Meterana grandiosa

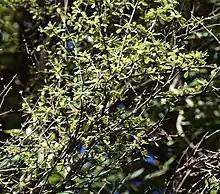
Host "Olearia odorata"

The plant host species for the larvae of "M. grandiosa" are small-leaved Olearia species. These include "O. hectorii" and "O. odorata."